Wepwawet

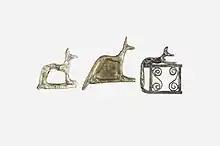
Jackal amulets in the form of Wepwawet

While we do not know for certain the exact species of animal represented by the Ancient Egyptian "sꜢb" / sAb animal ("Jackal"), the African wolf ("Canis lupaster") was one species thought to depict and the template of numerous Ancient Egyptian deities, including Wepwawet. Other species theorized include the black-backed jackal also called the silver-backed Jackal ("C. mesomelas" or "Lupulella mesomelas") and golden jackal or Asiatic jackal ("Canis aureus").